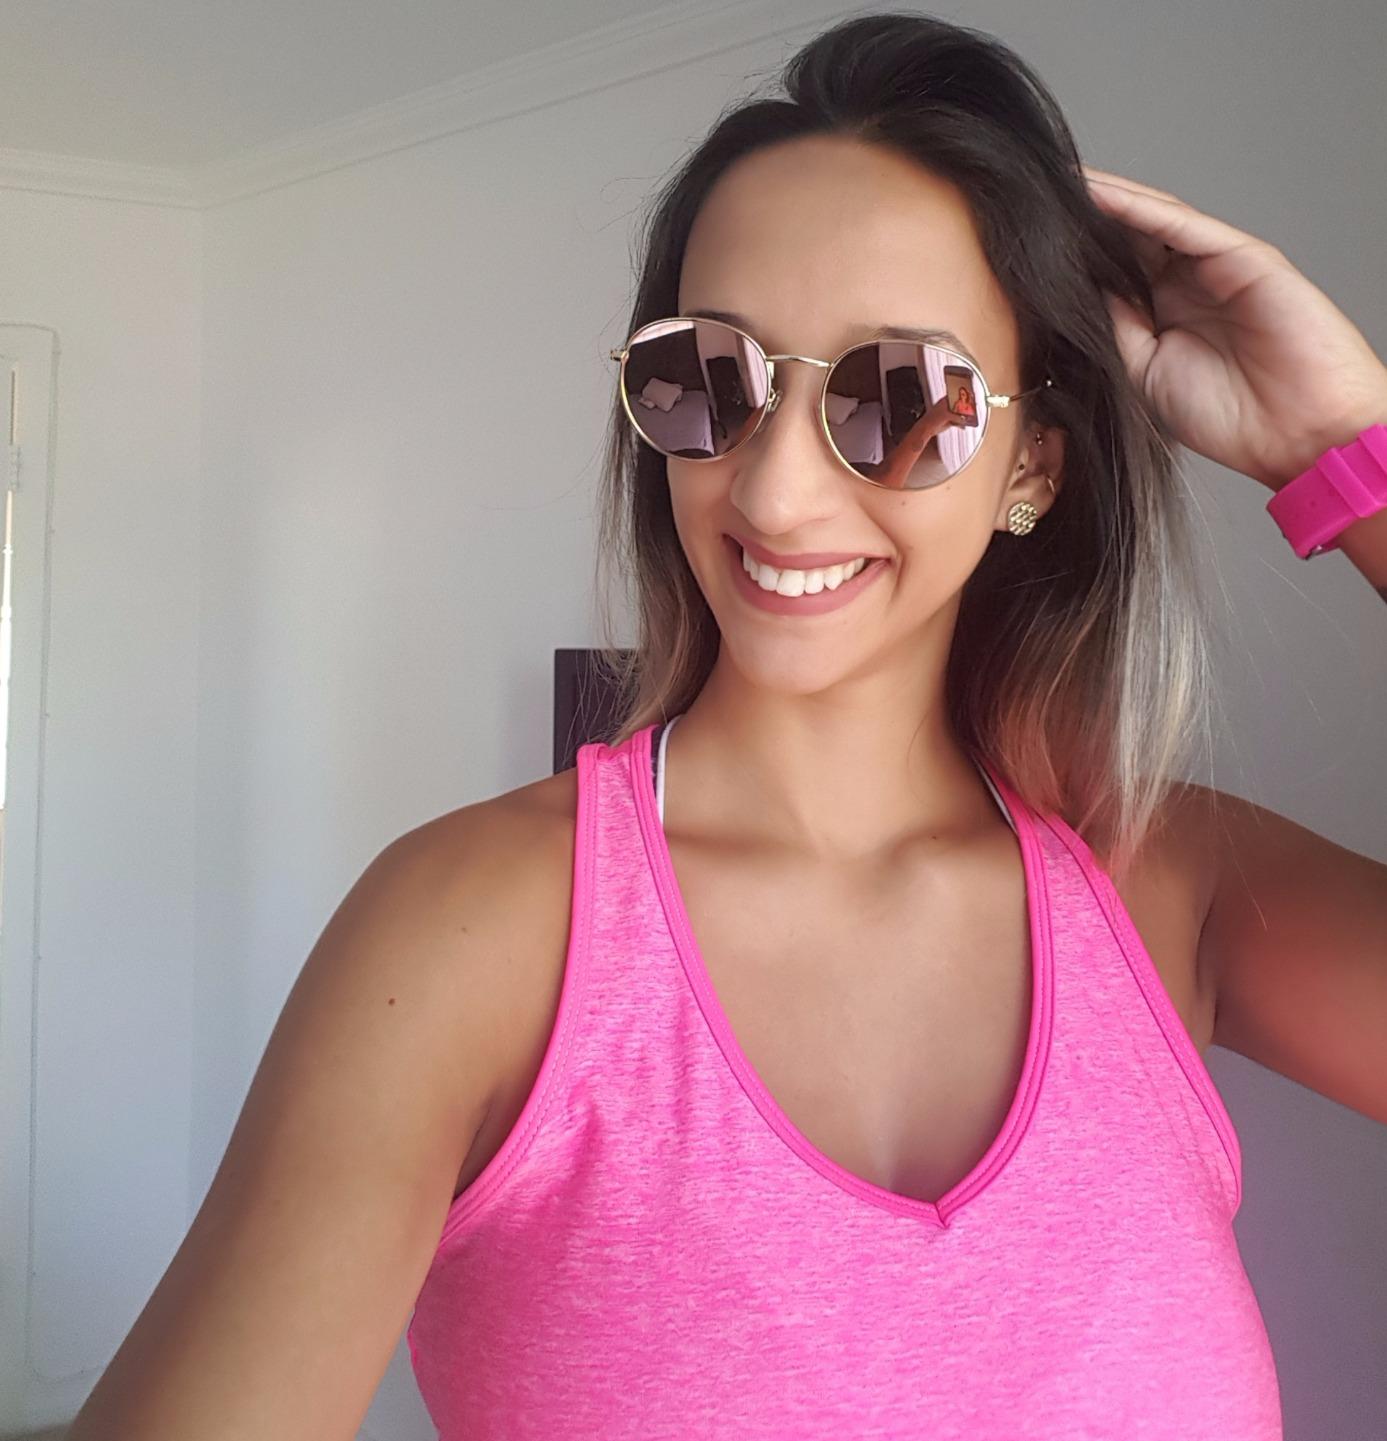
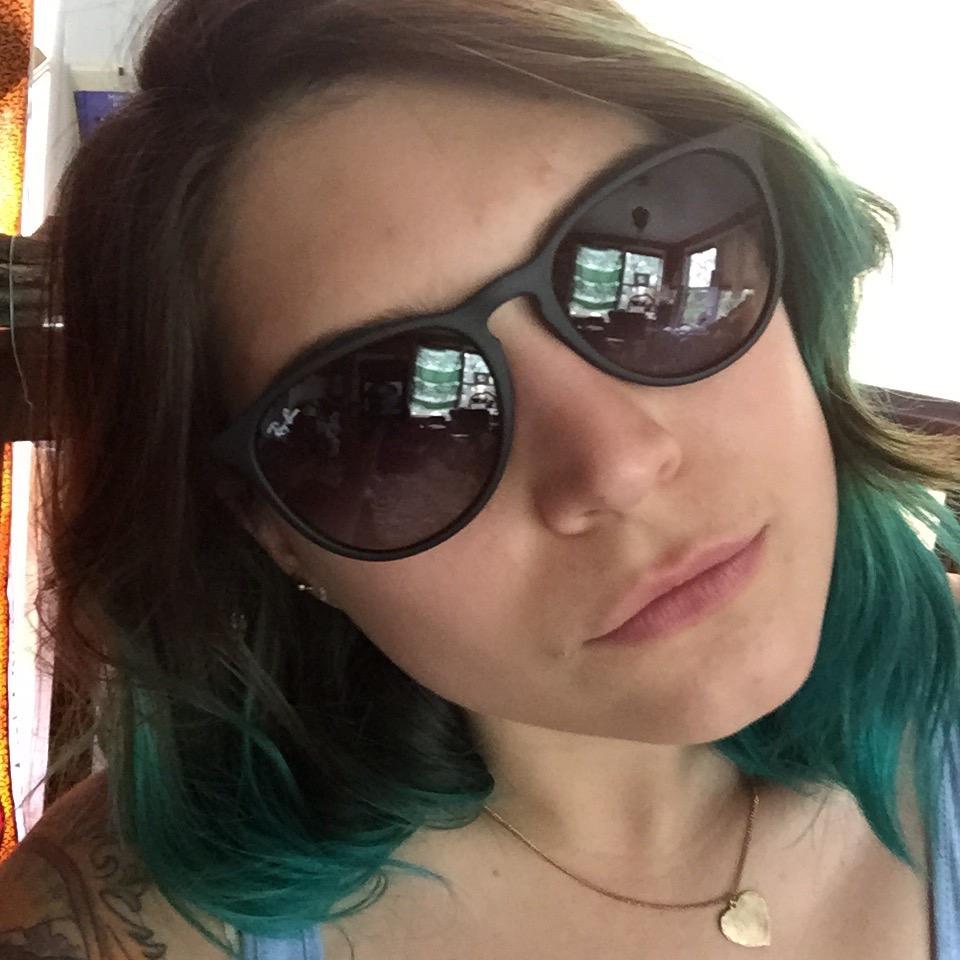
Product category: accessories_sunglasses
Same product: no